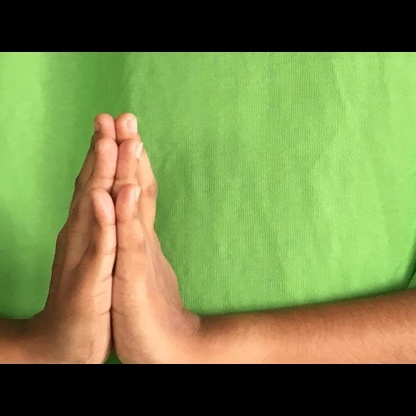
Mudra: Anjali